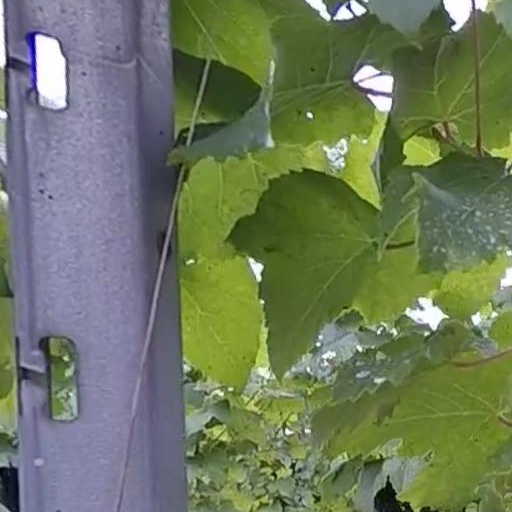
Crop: grape